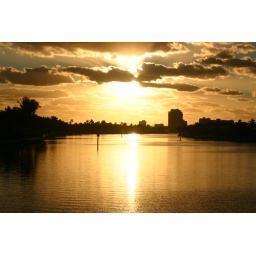
I carry the sun in a golden cup. The moon in a silver bag.